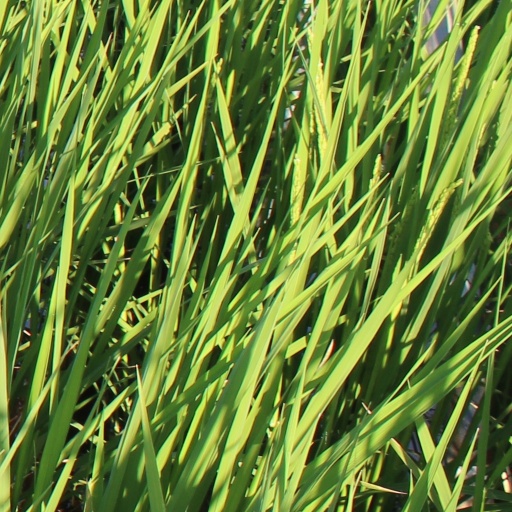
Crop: rice